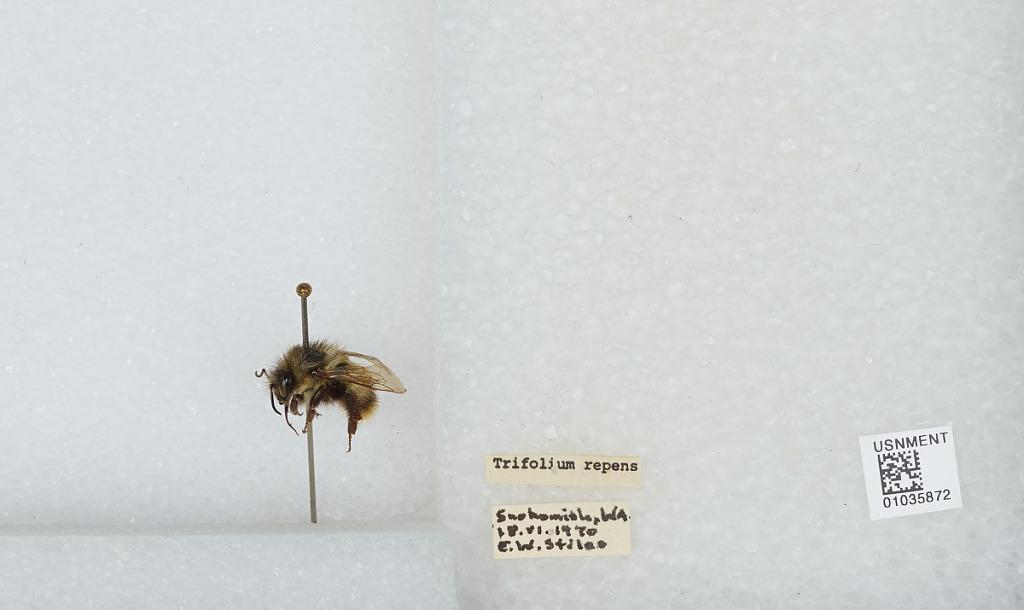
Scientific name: Bombus (Pyrobombus) mixtus Cresson
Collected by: E. Stiles
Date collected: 1970-6-18
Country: United States
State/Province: Washington
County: Snohomish
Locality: Snohomish
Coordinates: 47.9192, -122.091